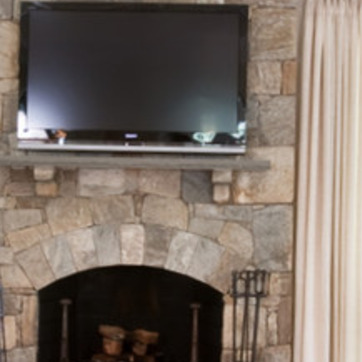
Material: stone